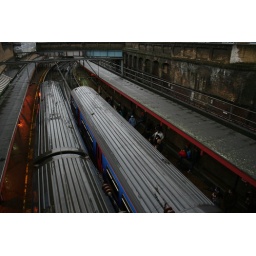
A view from a road bridge above the station